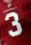
Number: 3